2016 Summer Olympics opening ceremony

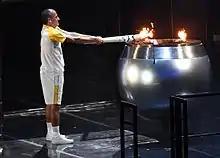
Vanderlei de Lima lighting the Olympic cauldron.

The cauldron was lit by Vanderlei Cordeiro de Lima, marathon bronze medallist at the 2004 Summer Olympics and recipient of Pierre de Coubertin medal who almost being attacked by an Irish priest during the last kilometers of men's marathon. It had been speculated that Brazilian footballer Pelé would light the cauldron, but he was unable to attend the ceremony because of health problems.